Schoenstatt Apostolic Movement

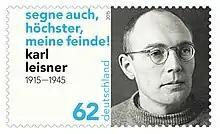
Blessed Karl Leisner

The movement is involved in several apostolic actions, including missionary work, charity, education, and other projects. The most widespread activity is the Pilgrim Mother Campaign, now spanning more than 110 countries in the world, with around 30 million members.